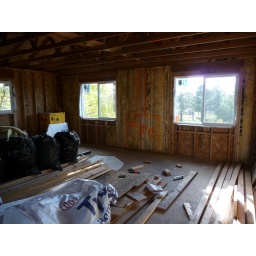
The west wall of our new bedroom - we're putting a fireplace in between windows